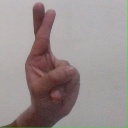
अक्षर: र